SS Prins Hendrik (1871)

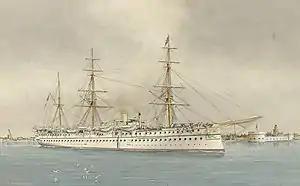
On the 1872 return trip "Prins Hendrik" was towed to Aden by HMS "Serapis".

On 30 January 1872 "Prins Hendrik" captain J. Hendriks arrived in Pasuruan from Surabaya. In the early morning of February 1 a dozen boats and tambangans (a local vessel) had assembled. At 6 o'clock these then sailed to "Prins Hendrik" with music in front. "Prins Hendrik" saluted the resident, and all flags were hoisted. On board the officers and Louis de Wilde, agent of SMN, welcomed the Resident, the Regent and family, the Lieutenant of the Chinese and his wife and the other guests. These were shown around the ship, and then all sat down to lunch in the saloon. Of course there were many toasts to Prins Hendrik, the SMN etc. By 11 o'clock AM the guests left the ship while "Prins Hendrik" fired 11 shots to salute the authorities. On 2 February "Prins Hendrik" left Pasuran carrying about 50 passengers for Batavia, as well 1,400 piculs of sugar and 1,000 piculs of coffee. On 9 February 1872 "Prins Hendrik" arrived back in Batavia towing the sailing ship Kosmopoliet III.